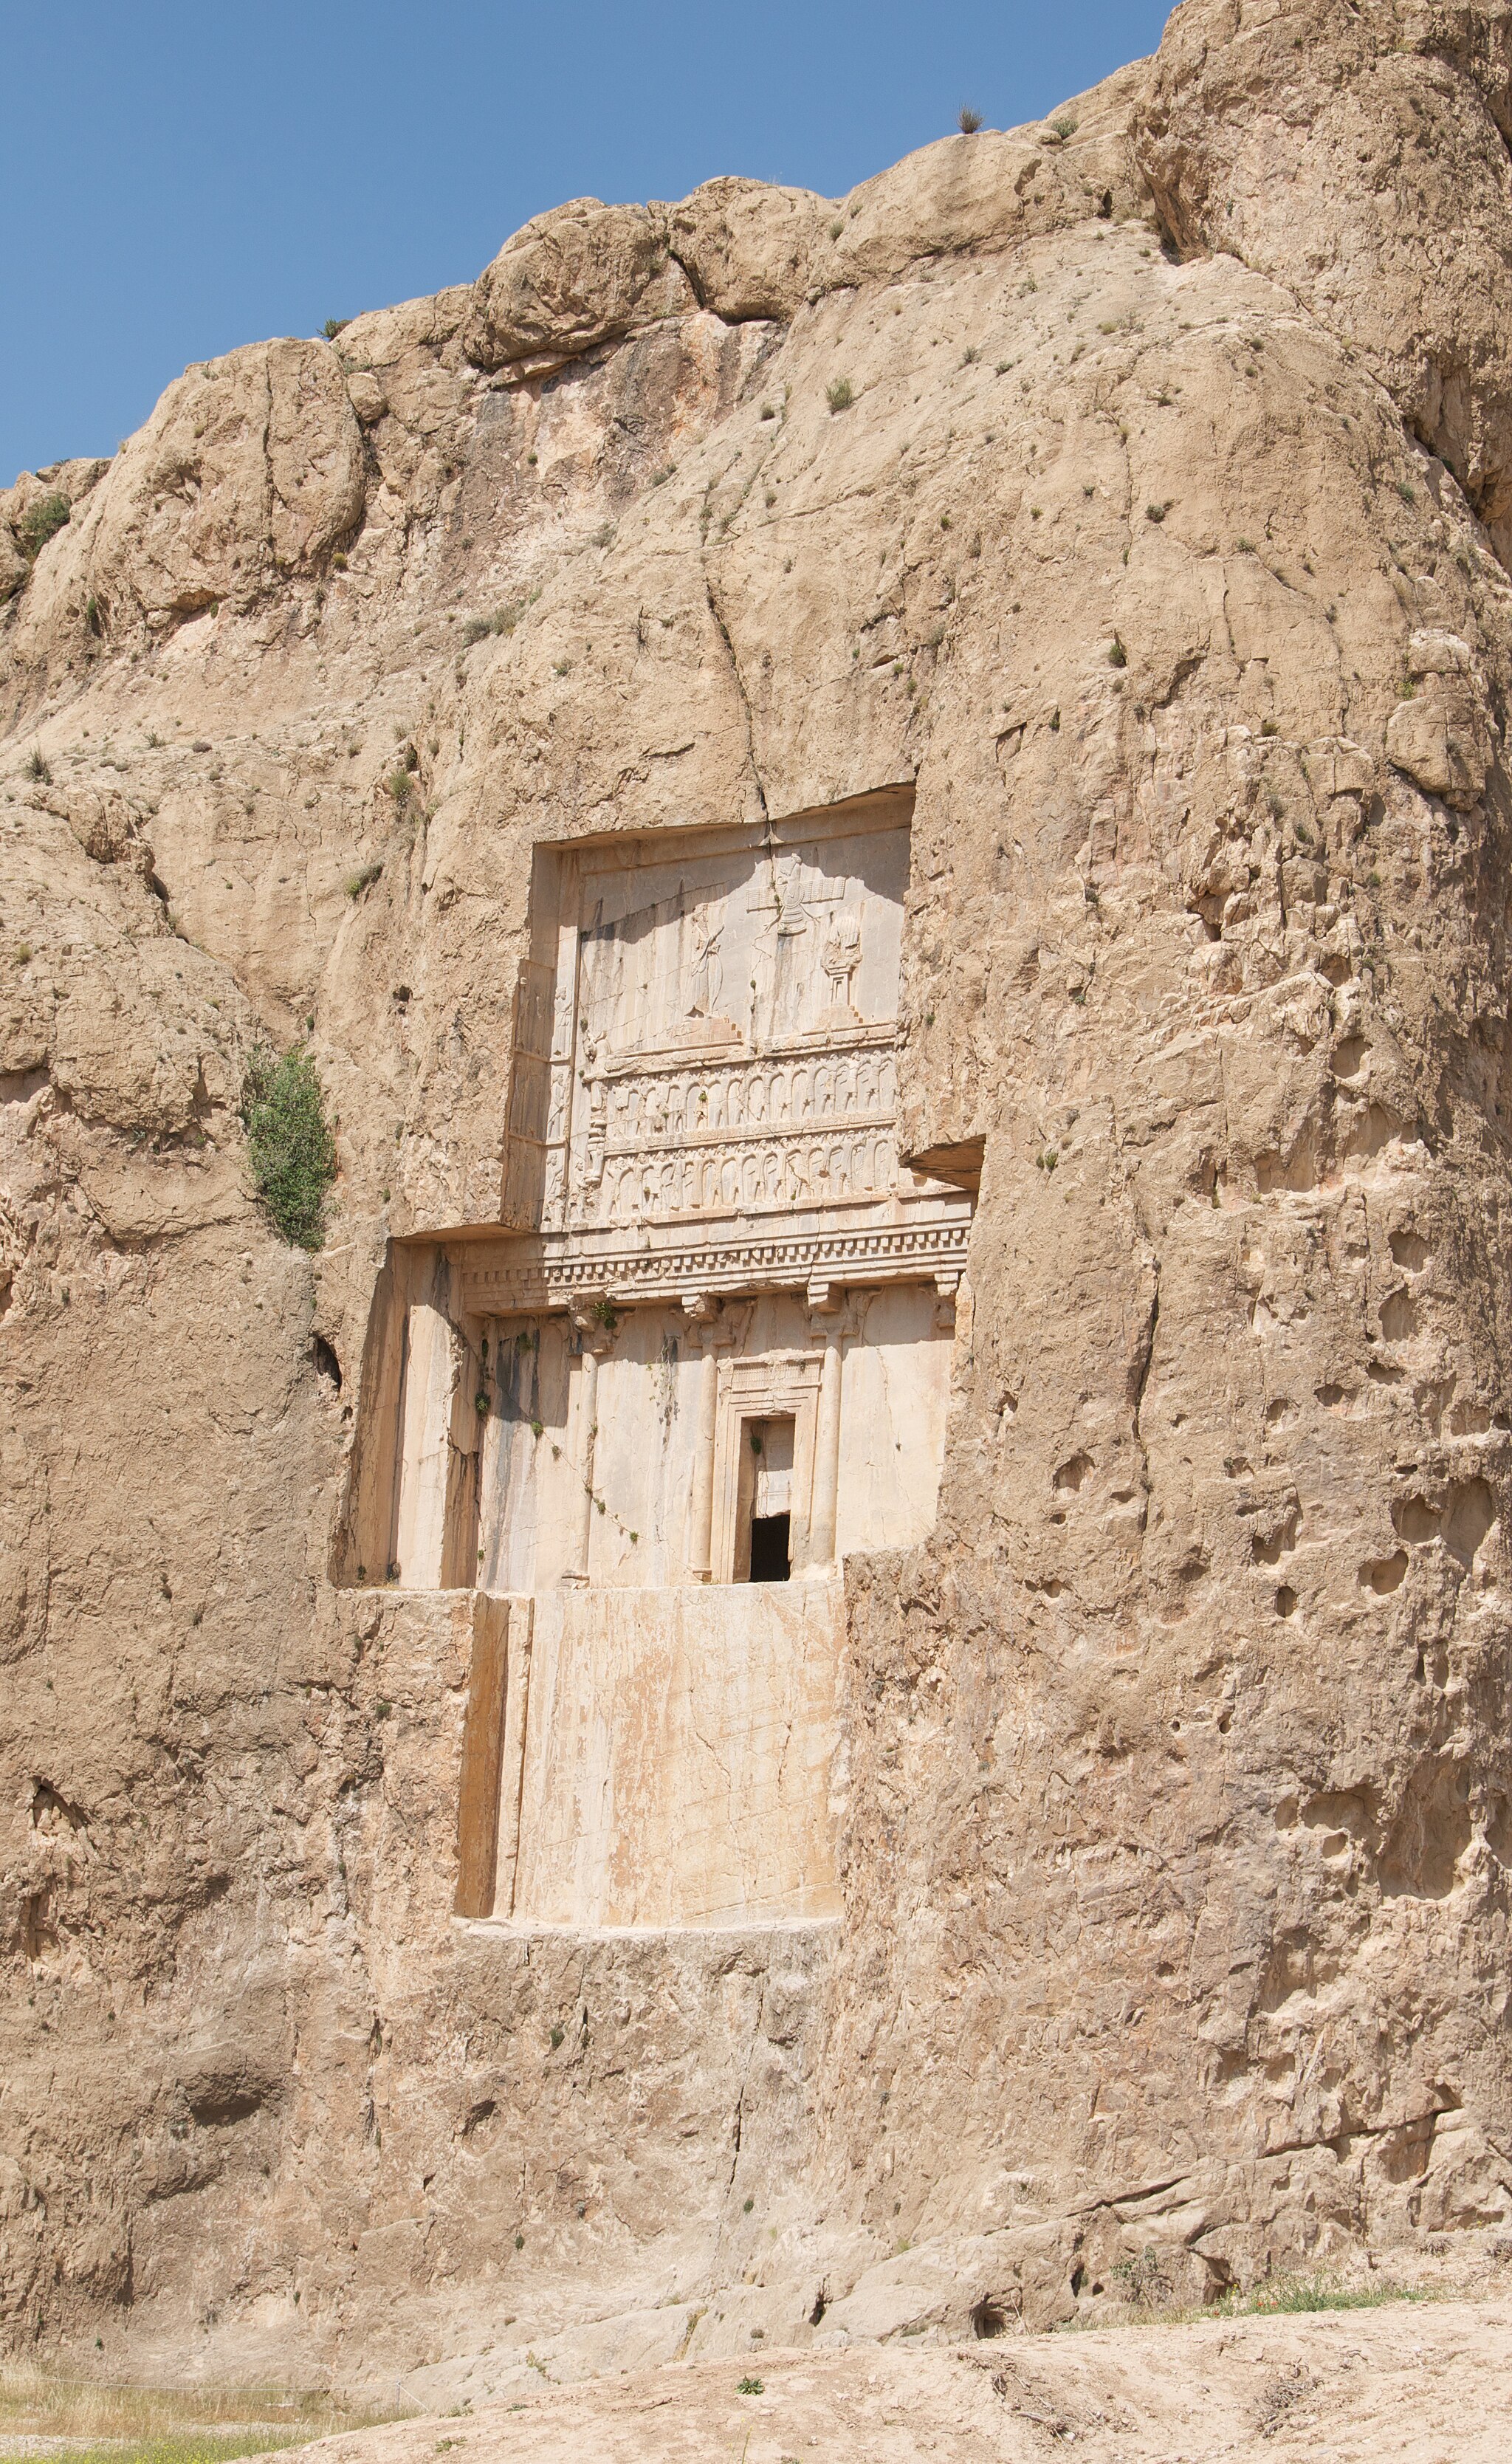
Title: The Tomb of Xerxes I (4885887628)
Description: This is said to be the tomb of the Achaemenid king Xerxes. Xerxes was the fourth Achaemenid ruler of Persia; he reigned from 485 to 465 BCE. For more information about Xerxes I, go to: en.wikipedia.org/wiki/Xerxes_I_of_Persia
Date: 2010-04-19 14:47
Categories: Tomb of Xerxes I, Flickr images reviewed by FlickreviewR 2, Files from A.Davey Flickr stream